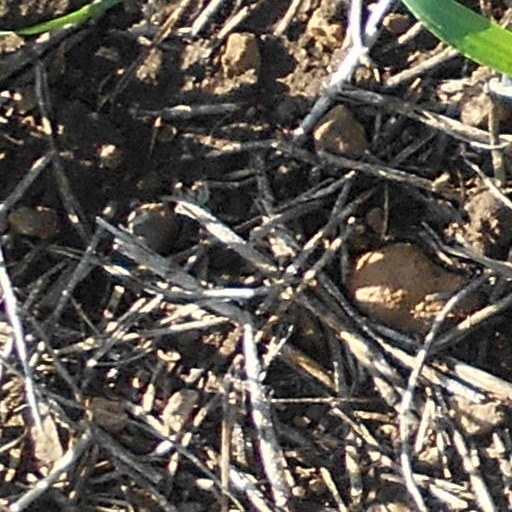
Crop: wheat